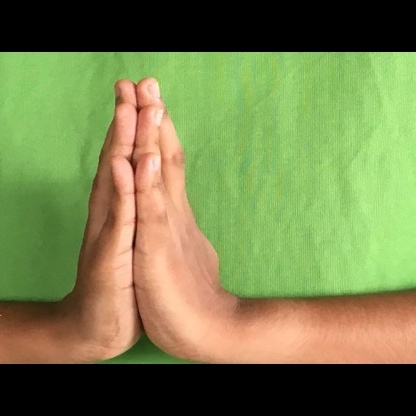
Mudra: Anjali